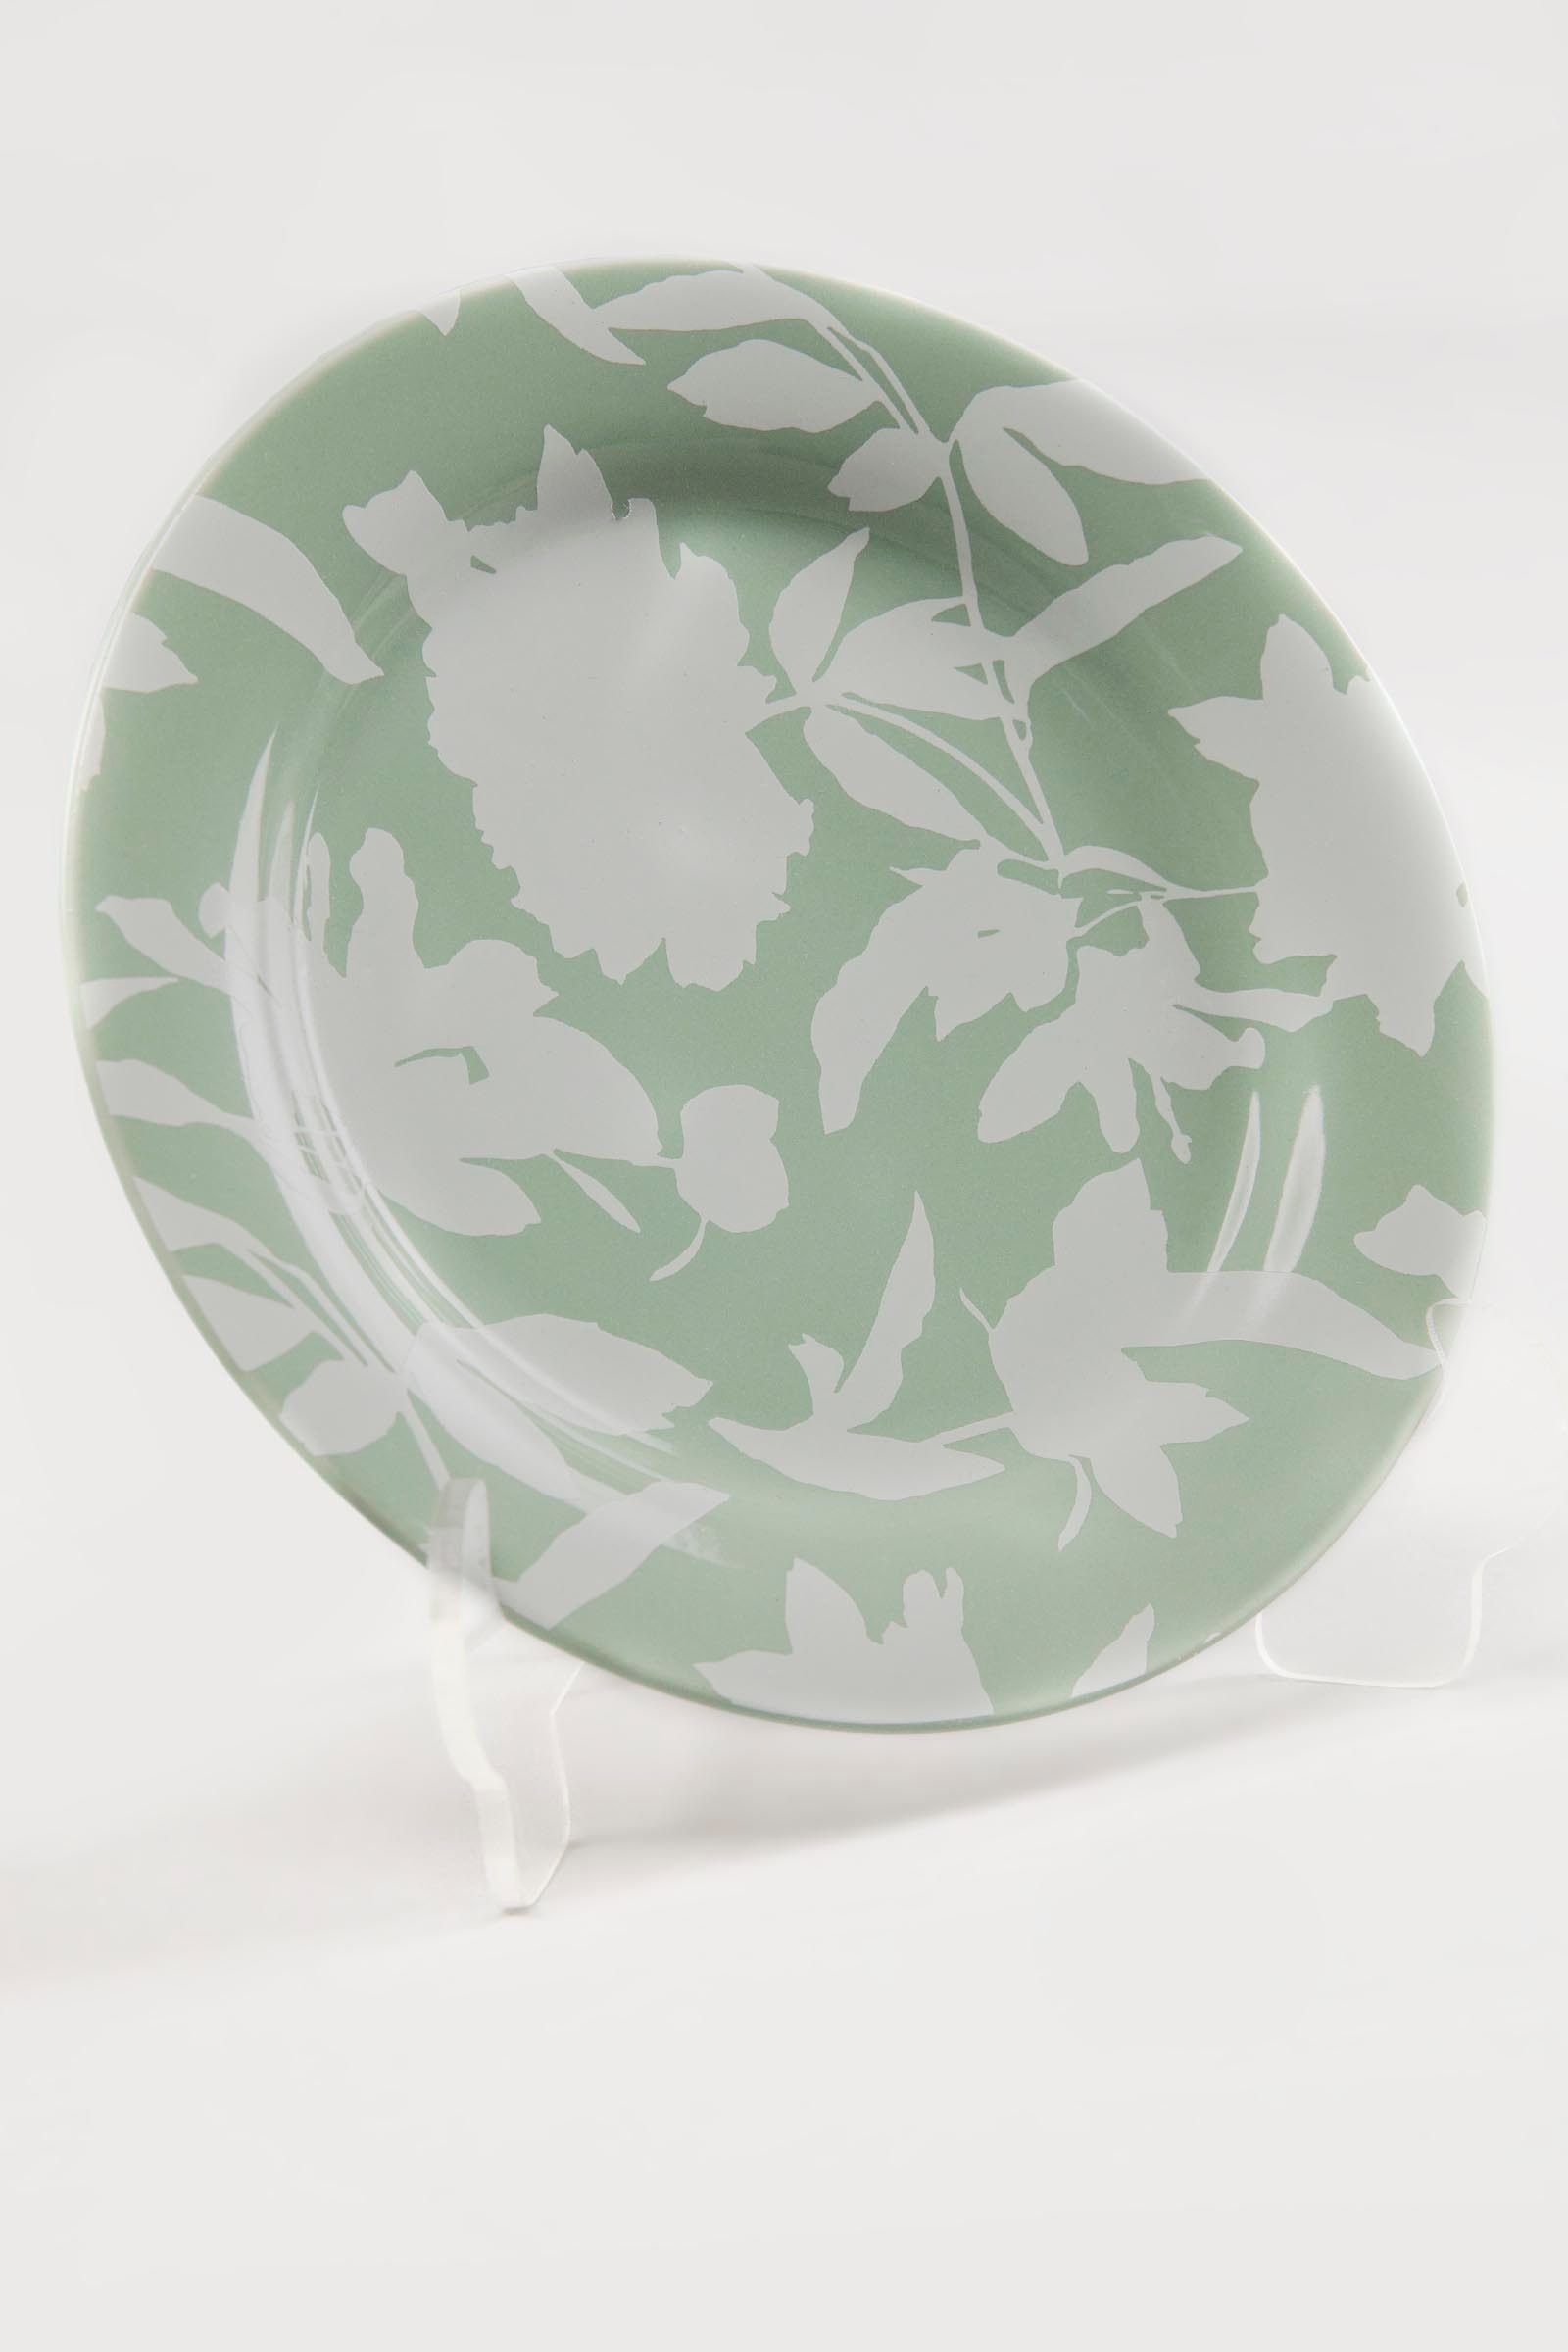
green white floral plate